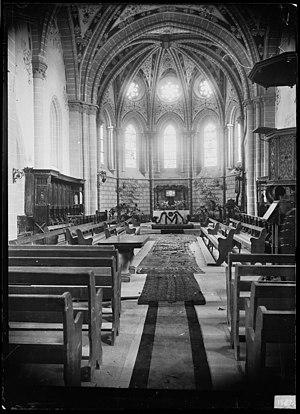
L'église de Lutry, également appelée église réformée Saint-Martin, est une église protestante située dans la commune vaudoise de Lutry, en Suisse.